Arianne Zucker

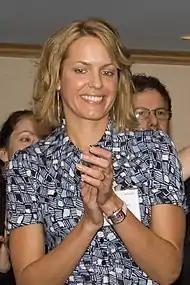
Arianne Zucker in 2008

Zucker began modeling at the age of sixteen when she was discovered by a scout from It Models. Starting in Los Angeles, her career took her to locations around the world, including France, Japan, Australia and New York. She attended Chatsworth High School, graduating in 1992. While there, she was a cheerleader during her sophomore and junior years. She later described her cheerleading experience: